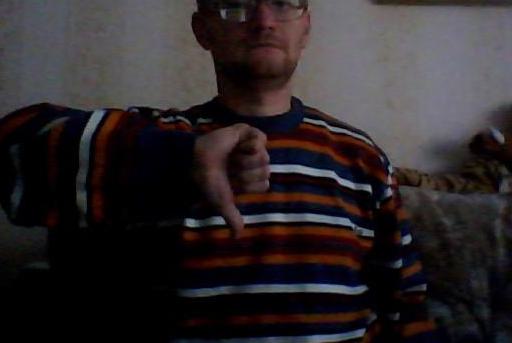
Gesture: dislike